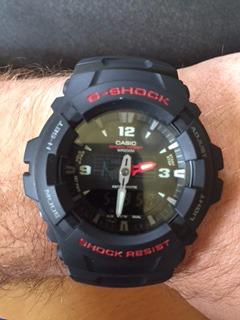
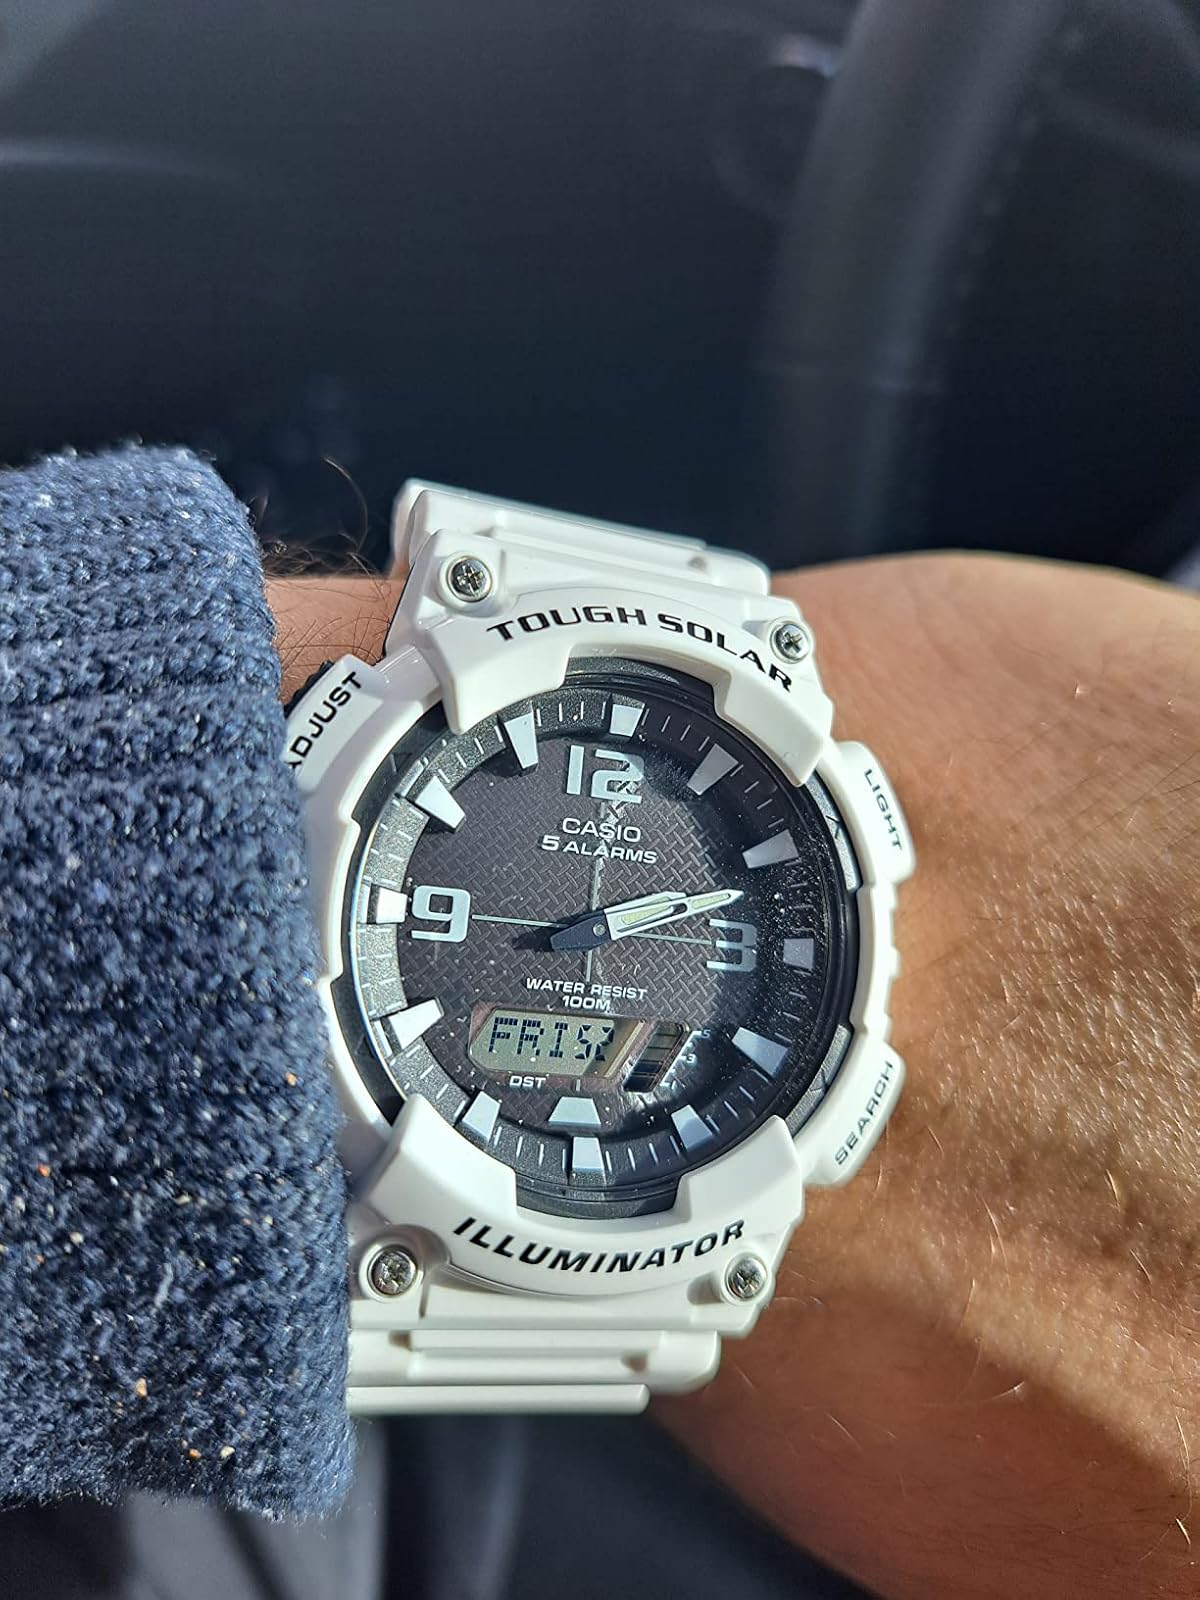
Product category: accessories_watch
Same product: no